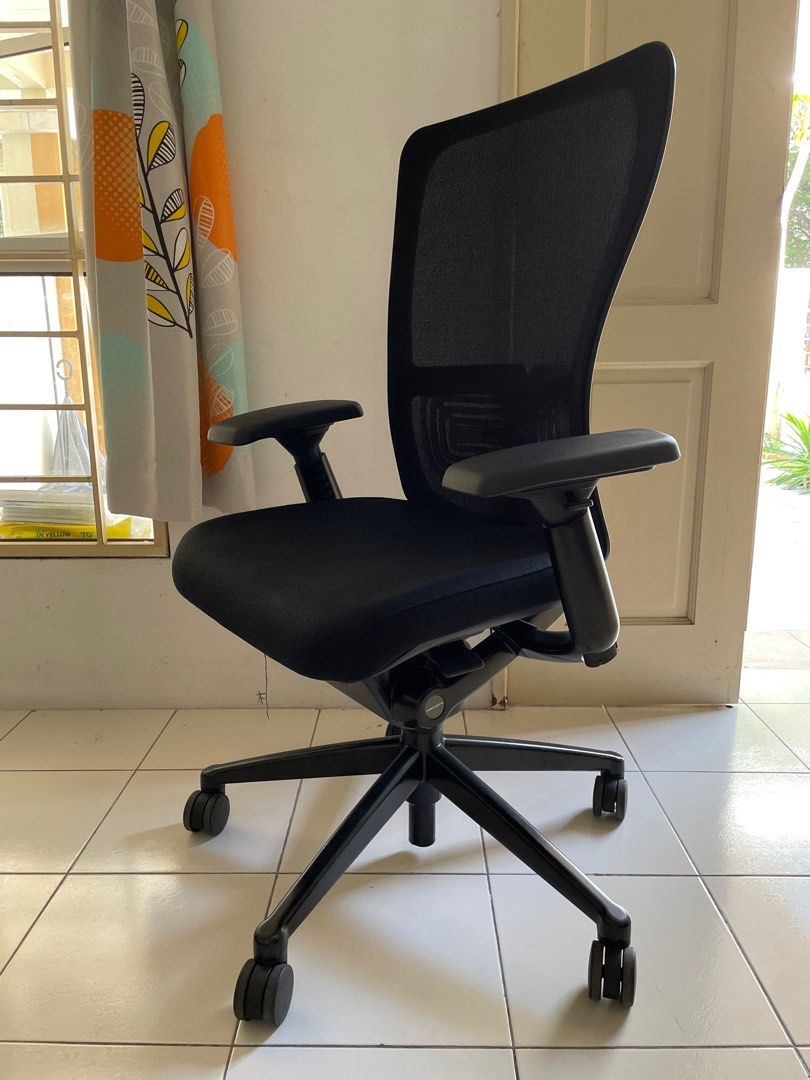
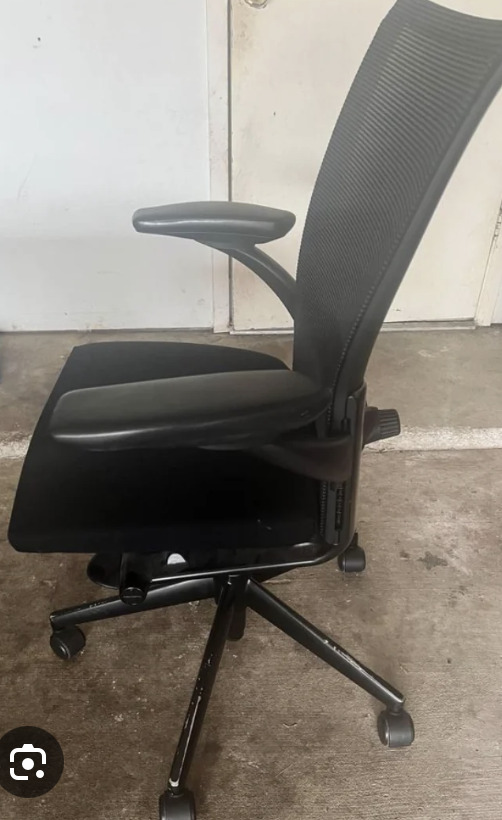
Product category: items_chair
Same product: yes